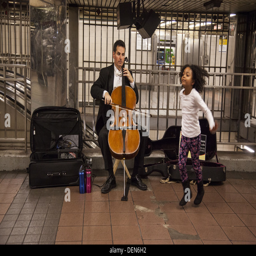
classical musician plays the cello in a subway station for tips .